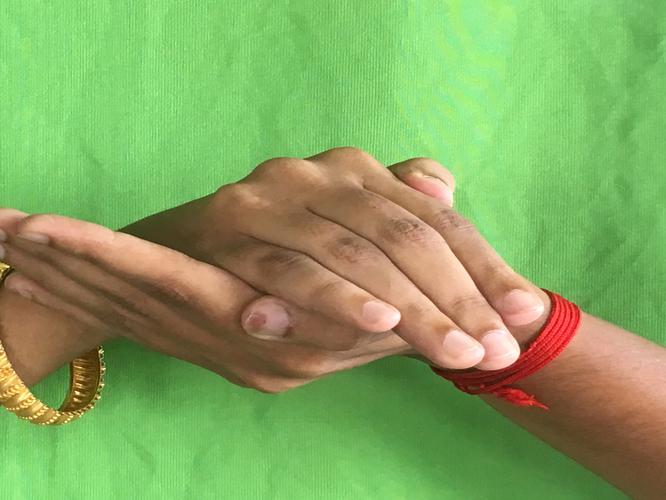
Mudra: Samputa
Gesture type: double_hand